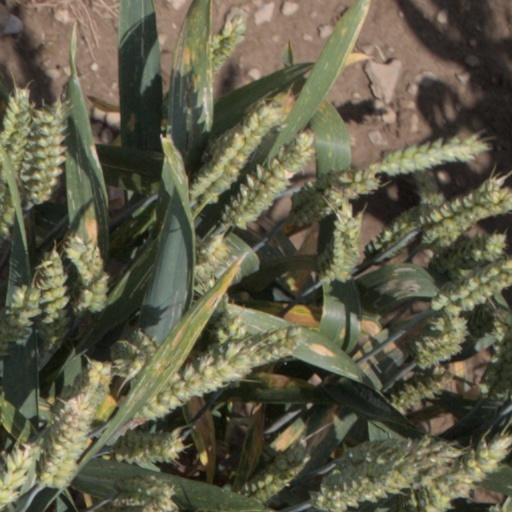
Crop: wheat